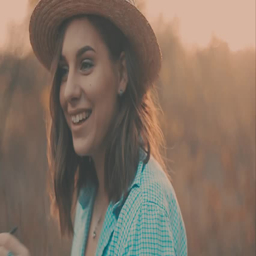
close - up portrait of a beautiful young girl with long dark hair wearing straw hat .